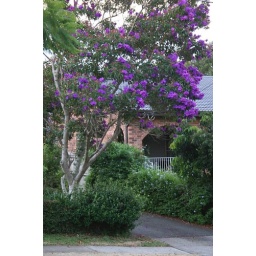
Nice flowers in a garden on my street